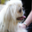
Label: dog